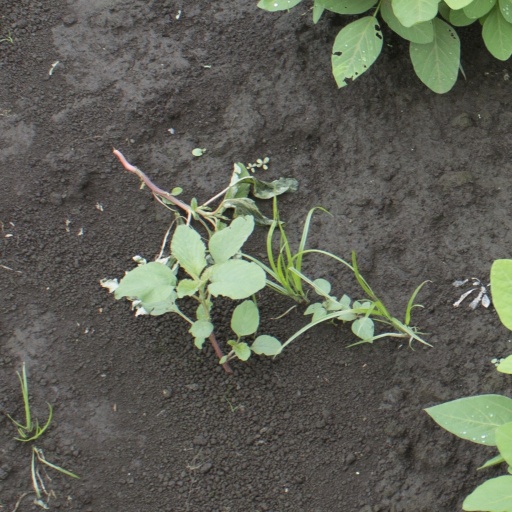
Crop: soybean